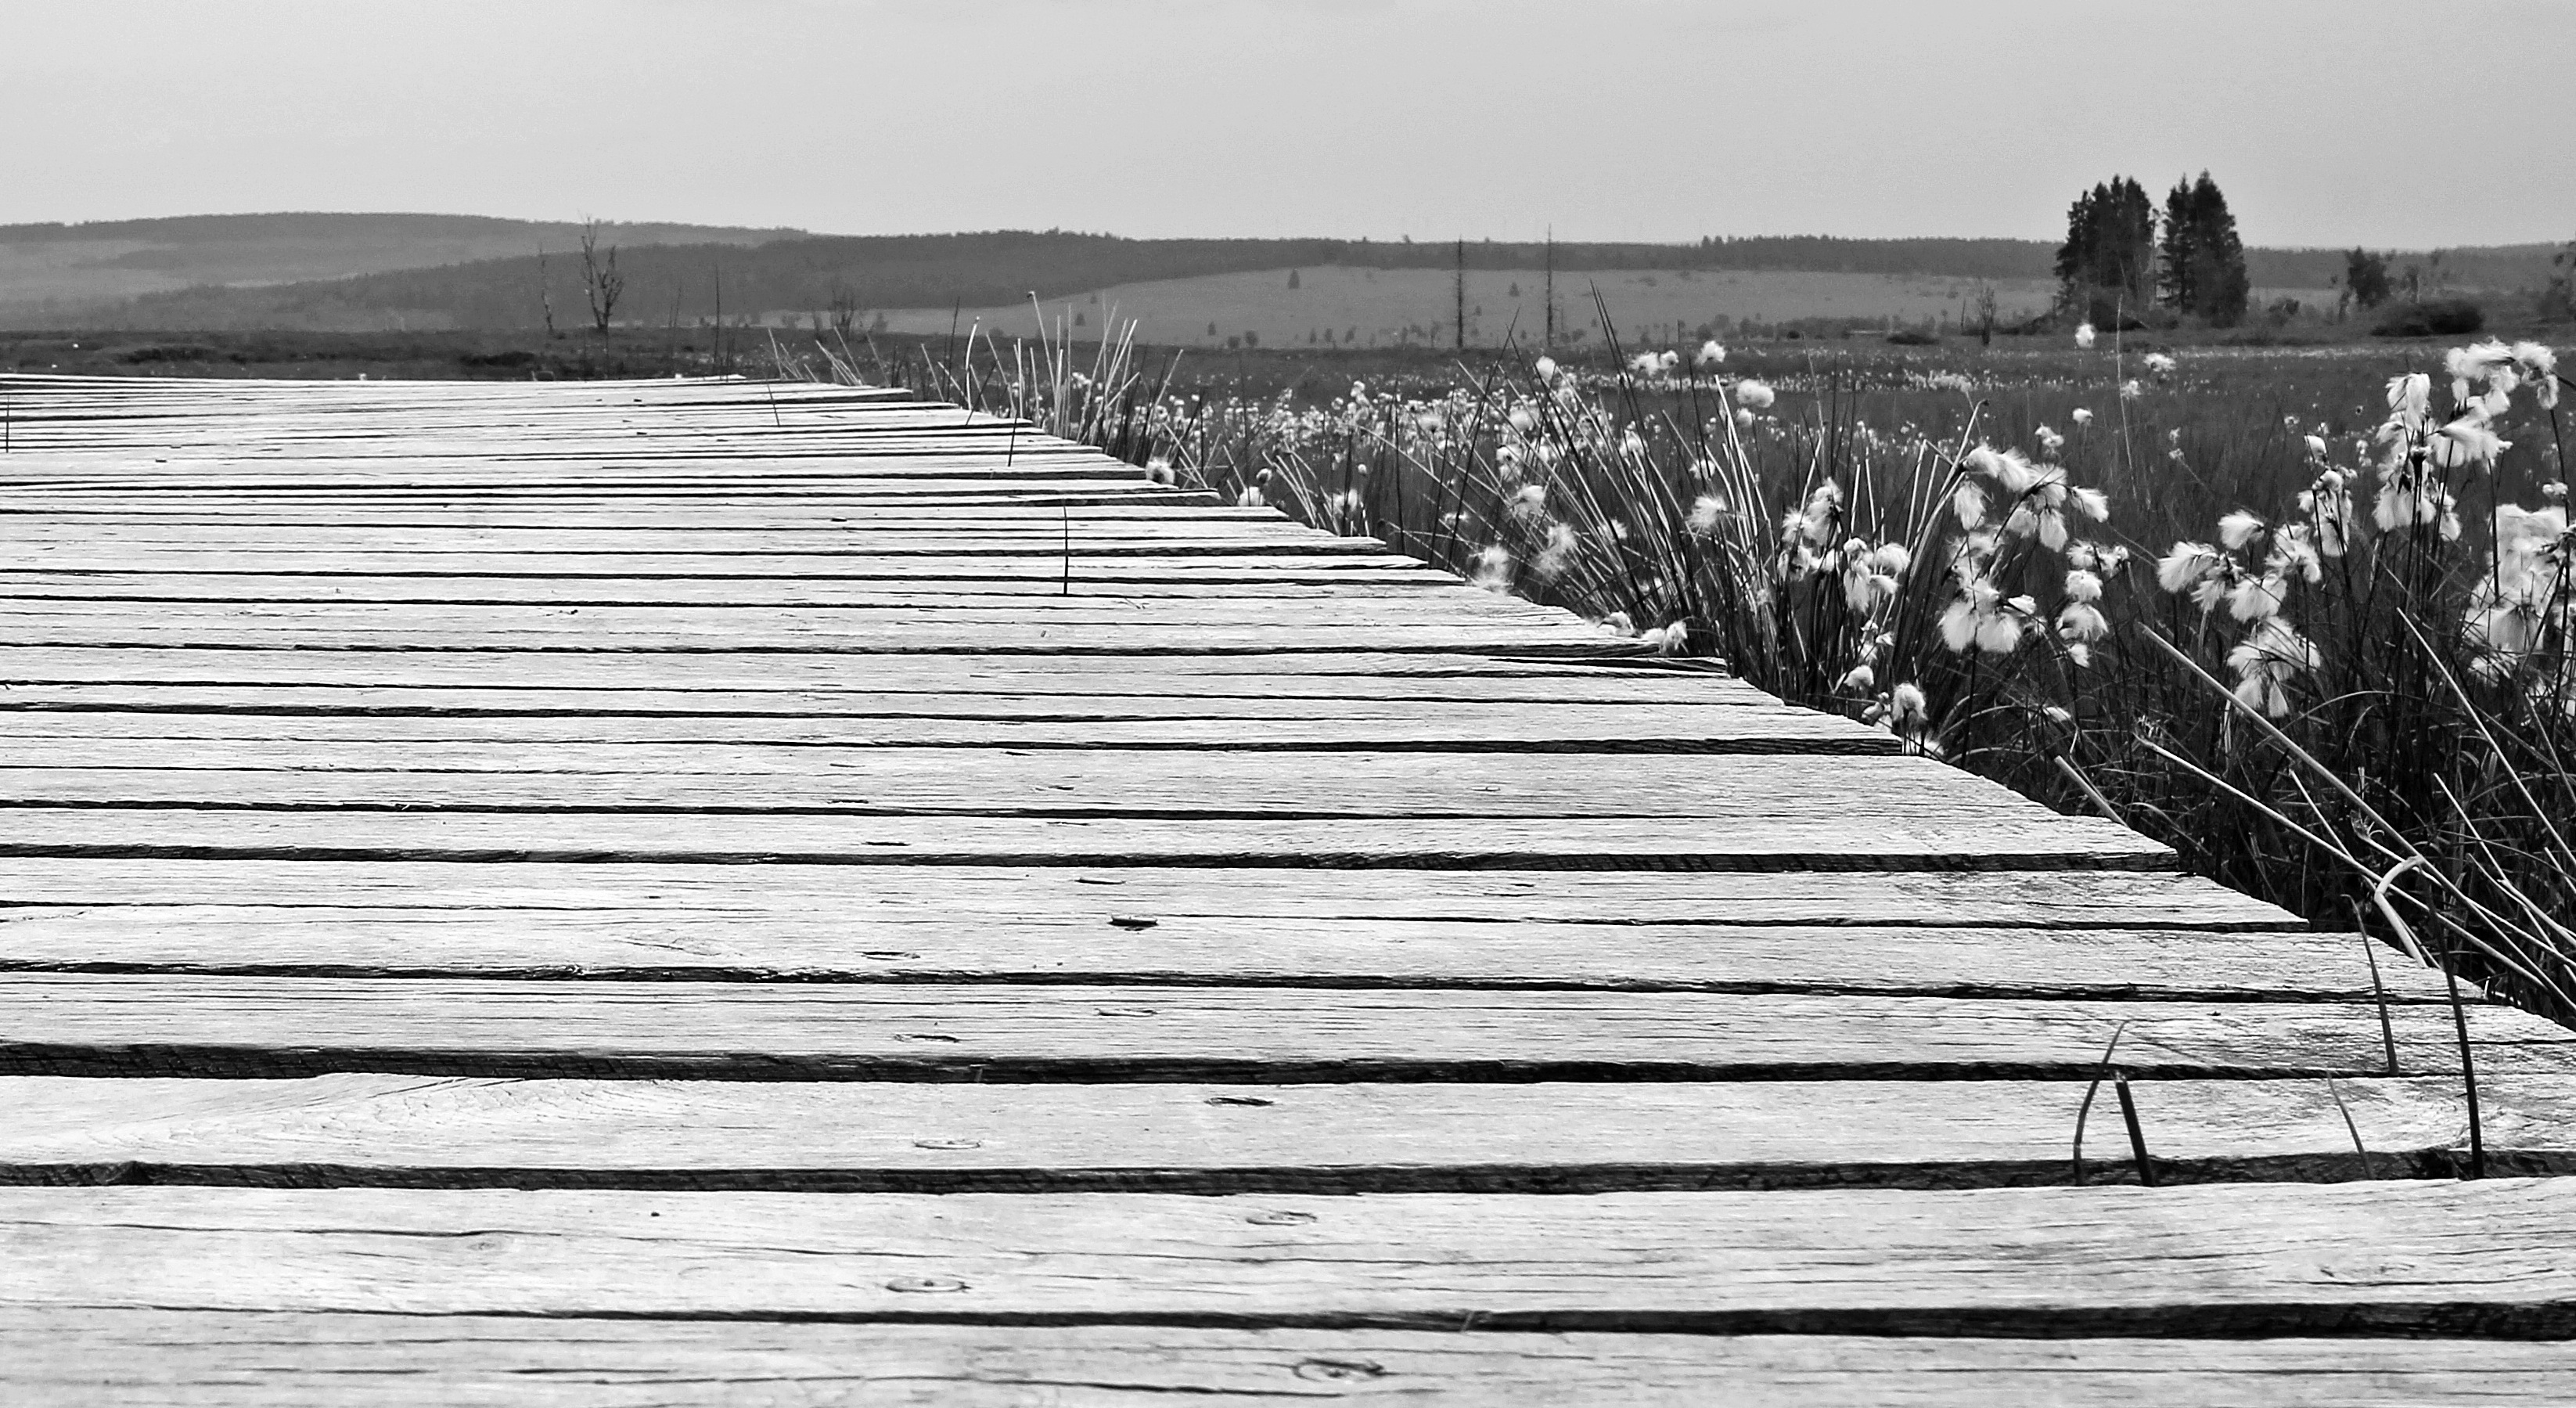
landscape, sea, nature, black and white, boardwalk, wood, trail, white, pier, mystical, walkway, monochrome, lonely, belgium, moor, swinging, weird, germany, gloomy, mood, away, leave, nature conservation, kahl, nature reserve, venn, alter weg, monochrome photography, high venn, the away